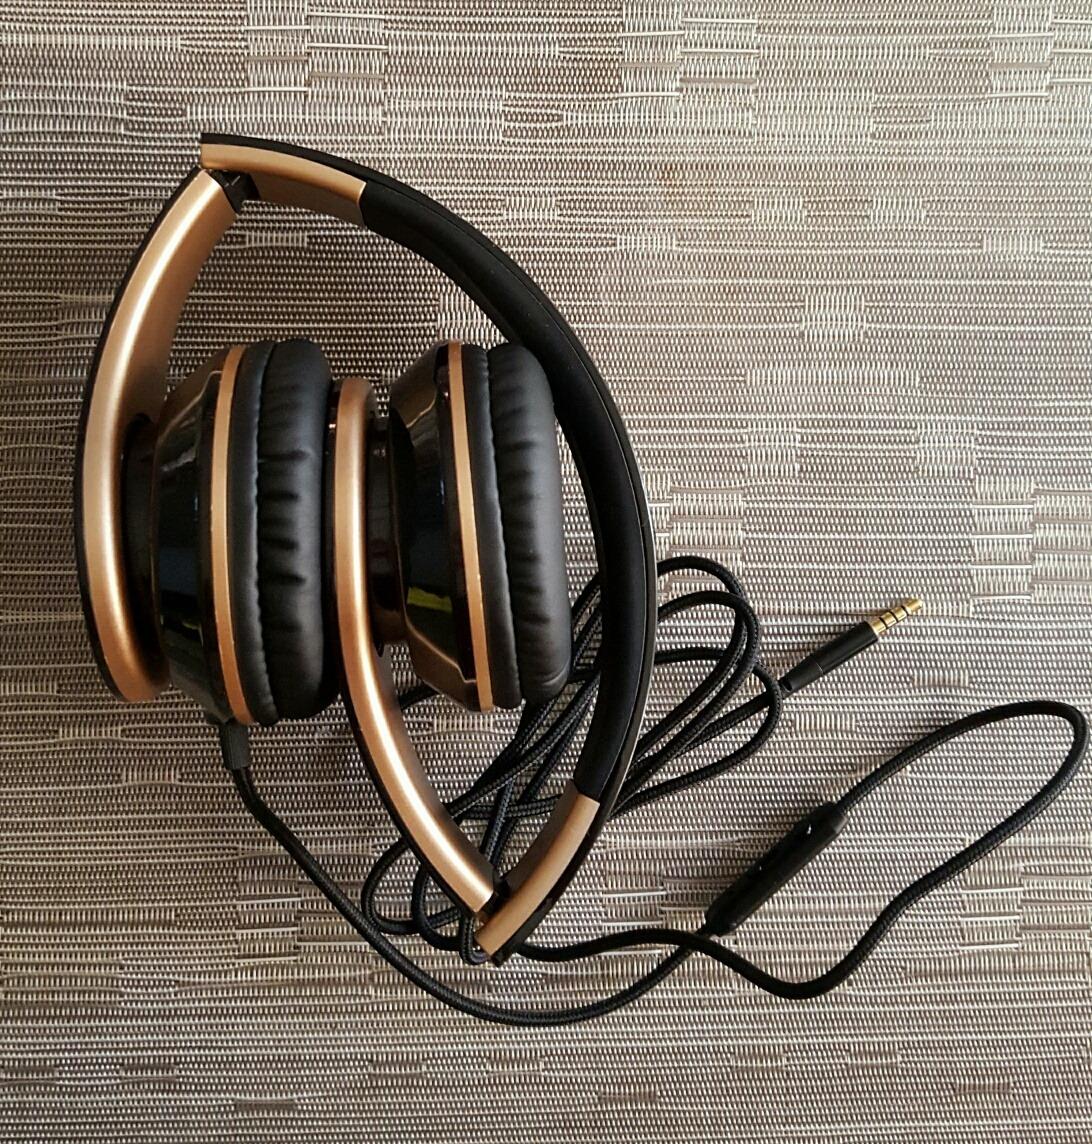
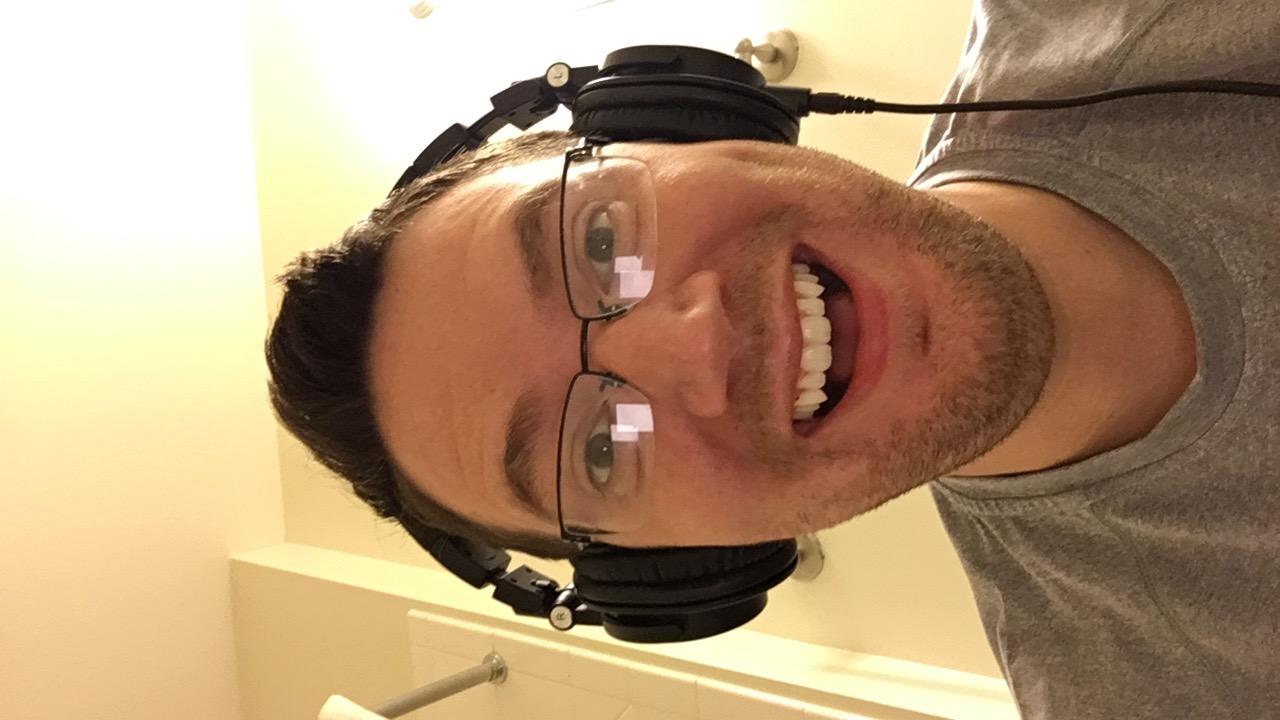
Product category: headphones
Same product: no